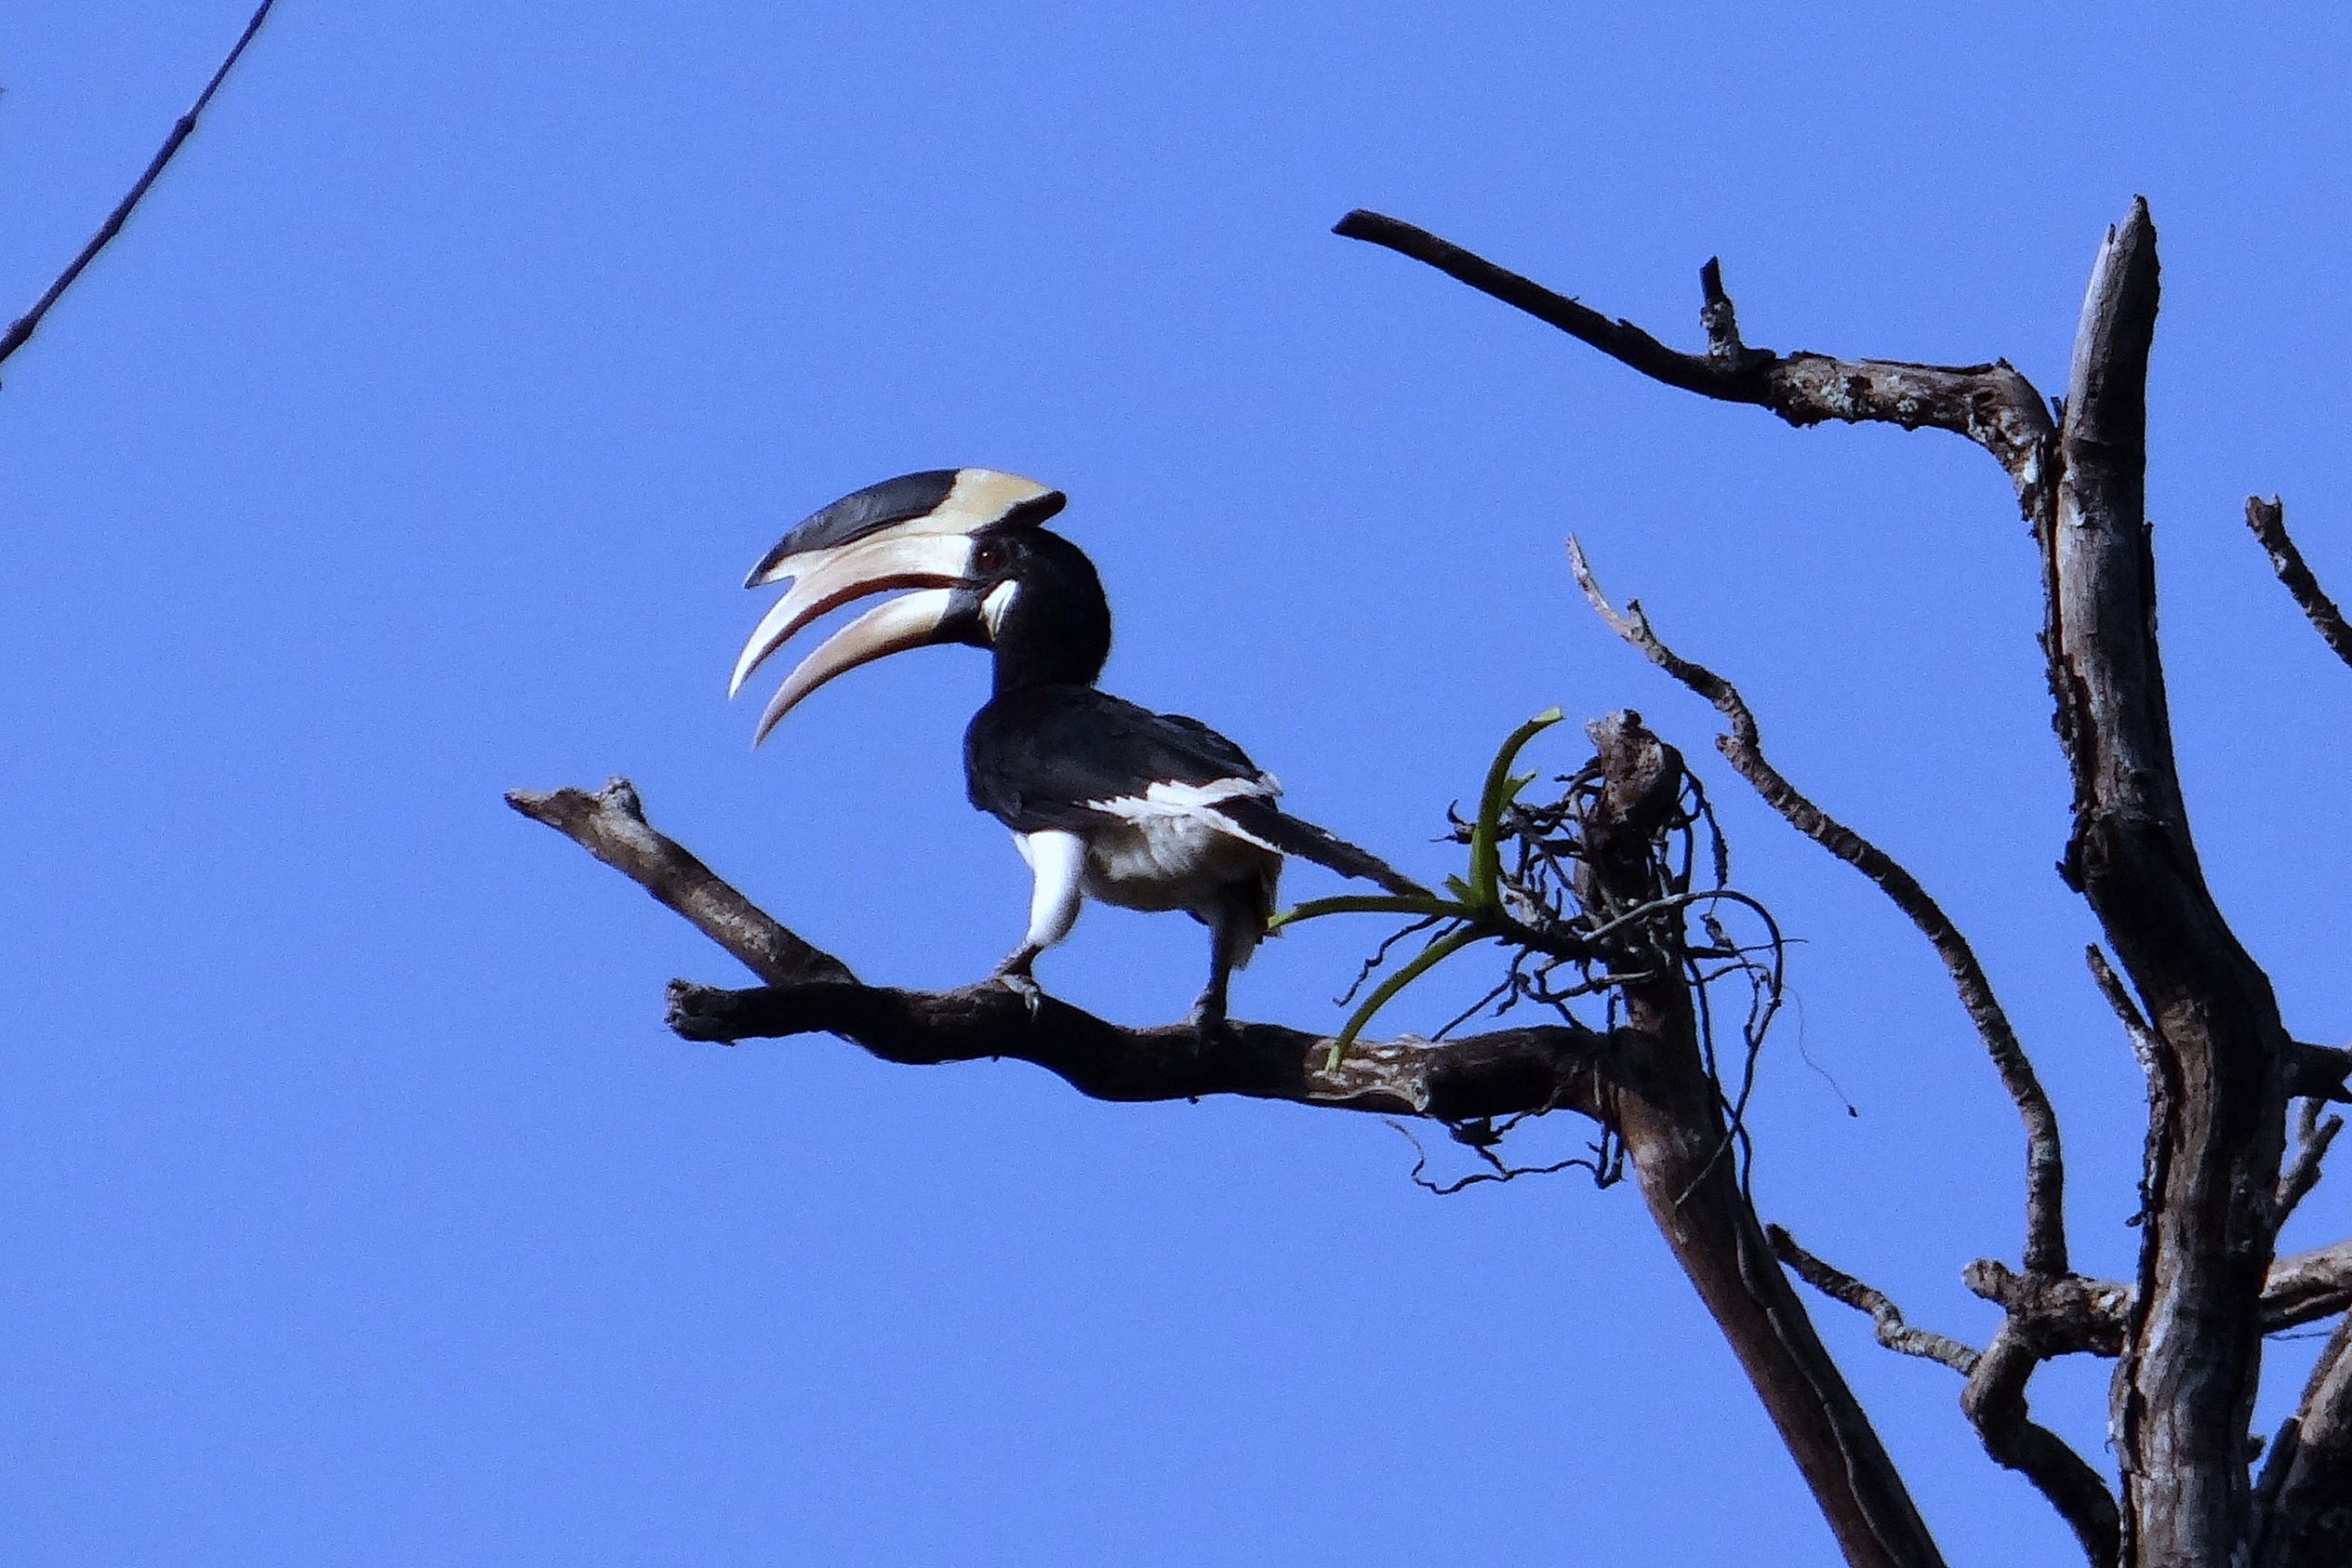
branch, bird, beak, avian, fauna, aves, vertebrate, india, hornbill, magpie, karnataka, dandeli, eurasian magpie, perching bird, crow like bird, malabar pied hornbill, anthracoceros coronatus, lesser pied hornbill